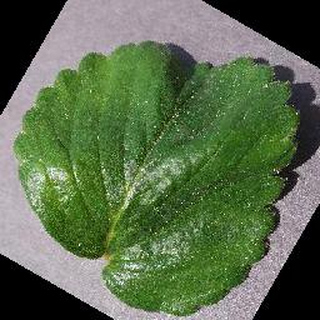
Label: healthy_strawberry